Arthur Benison Hubback

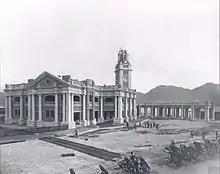
Kowloon railway station (demolished 1977 except for the Clock Tower)

He returned to England in 1914 and did not design any further buildings in Malaya, although some of his buildings were not completed until later.